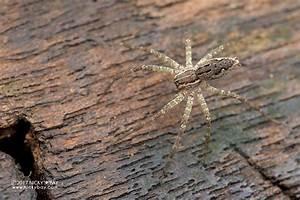
spider